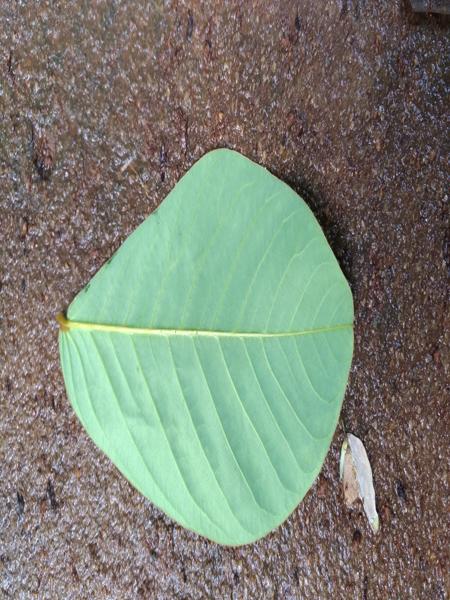
Plant: Chakte